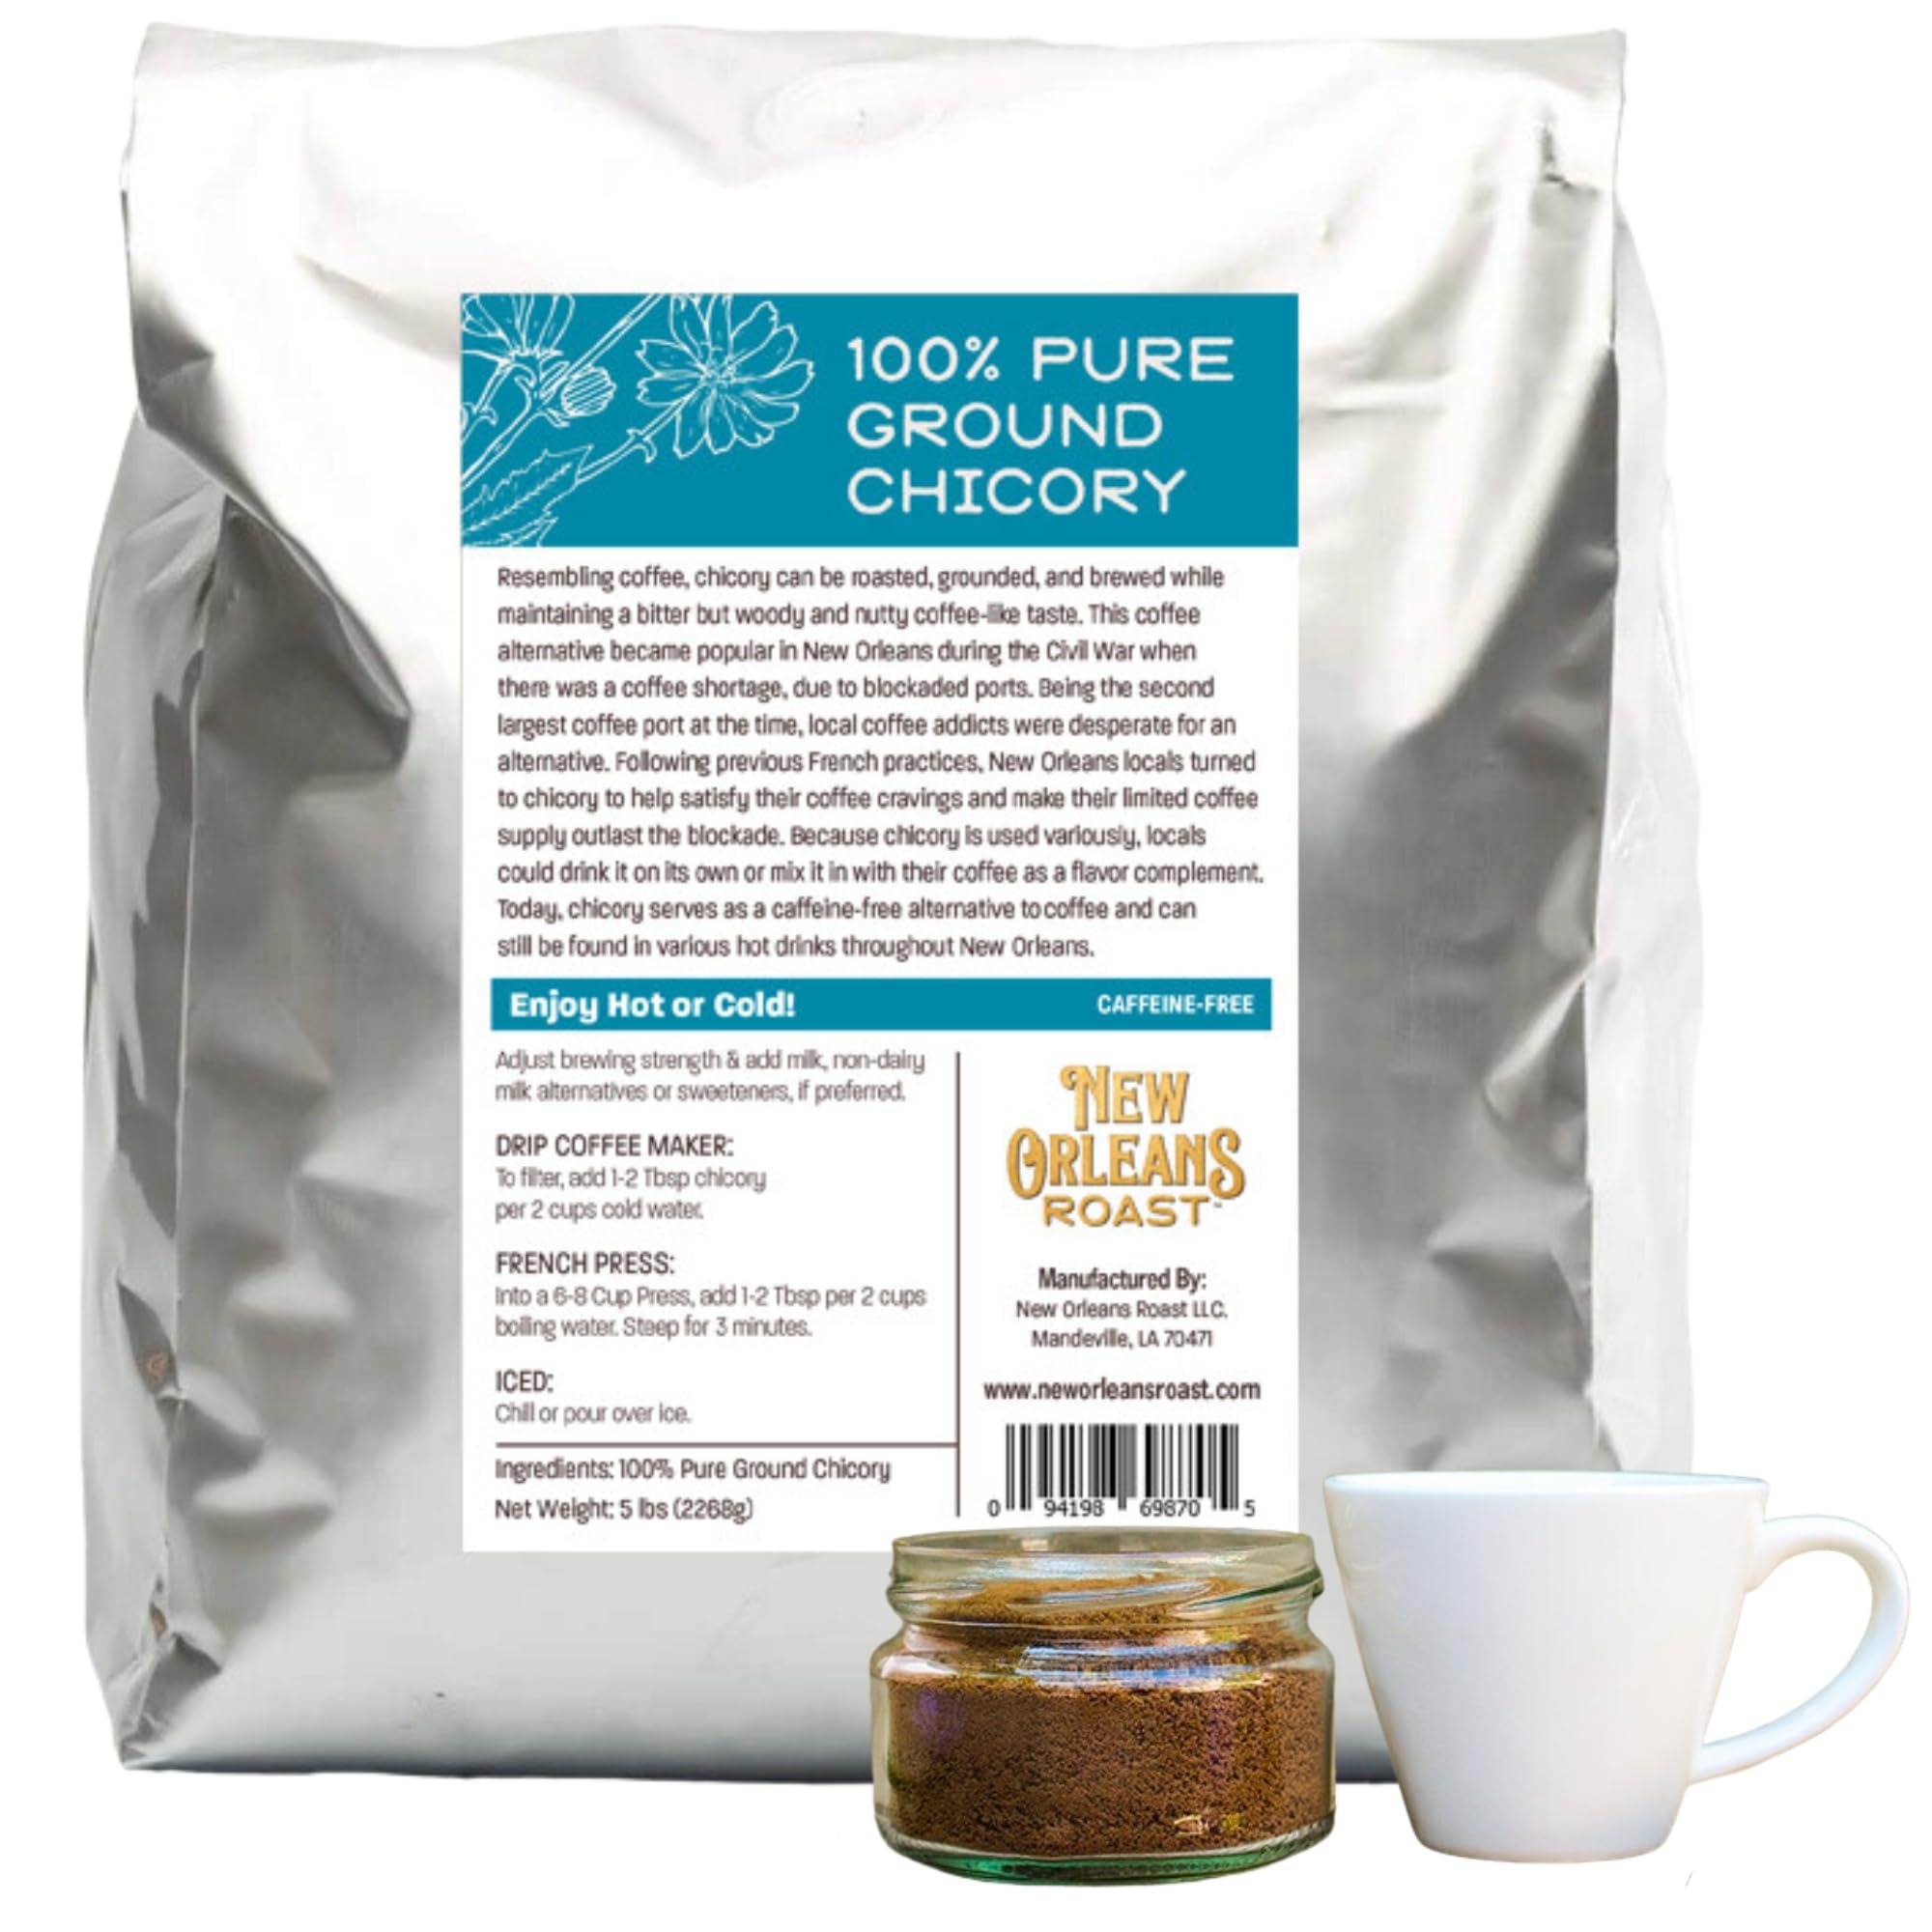
Item Name: New Orleans Roast Pure French Chicory - 5 Pound Bag (Pack of 1) - Coffee Alternative, Acid Free, Caffeine Free, Dark Roast, Brew Just Like Coffee, Blend Chicory Root with Coffee, Coffee Substitute
Bullet Point 1: ☕100% Pure Ground Chicory - Brews rich dark roast with a robust flavor
Bullet Point 2: ☕Caffeine Free Coffee Alternative/Substitute - Features a delicious, roasted coffee-like taste, and supports a healthy alternative to hot caffeinated drinks. Perfect for coffee lovers!
Bullet Point 3: ☕Chicory coffee can be brewed just like regular coffee, so you can follow your guidelines and add your own spices. Chicory can also be blended in with regular coffee as a flavor complement if you brew 2/3 grounded coffee and 1/3 chicory coffee.
Bullet Point 4: ☕Anyone who grills or smokes meat has likely heard of a coffee rub. For these recipes, coffee grounds are mixed in with other ingredients before the cook coats the piece of meat in their rub or seasoning. The result offers a degree of intensity and depth, and ground chicory takes this to the next level, adding chocolate, caramel and wood notes.
Bullet Point 5: ☕As a starting point, any baking recipe that lists coffee for flavoring in the batter, filling or icing can be substituted with chicory, preferably brewed before being added to the recipe.
Bullet Point 6: ☕LeRoux French Chicory
Bullet Point 7: ☕Get that True New Orlean's Style
Product Description: Enjoy a true taste of New Orleans by adding Leroux French Chicory to your coffee.
Value: 80.0
Unit: Ounce

Price: 46.99